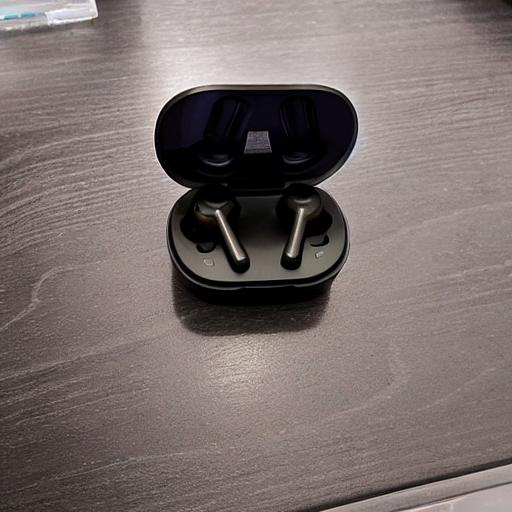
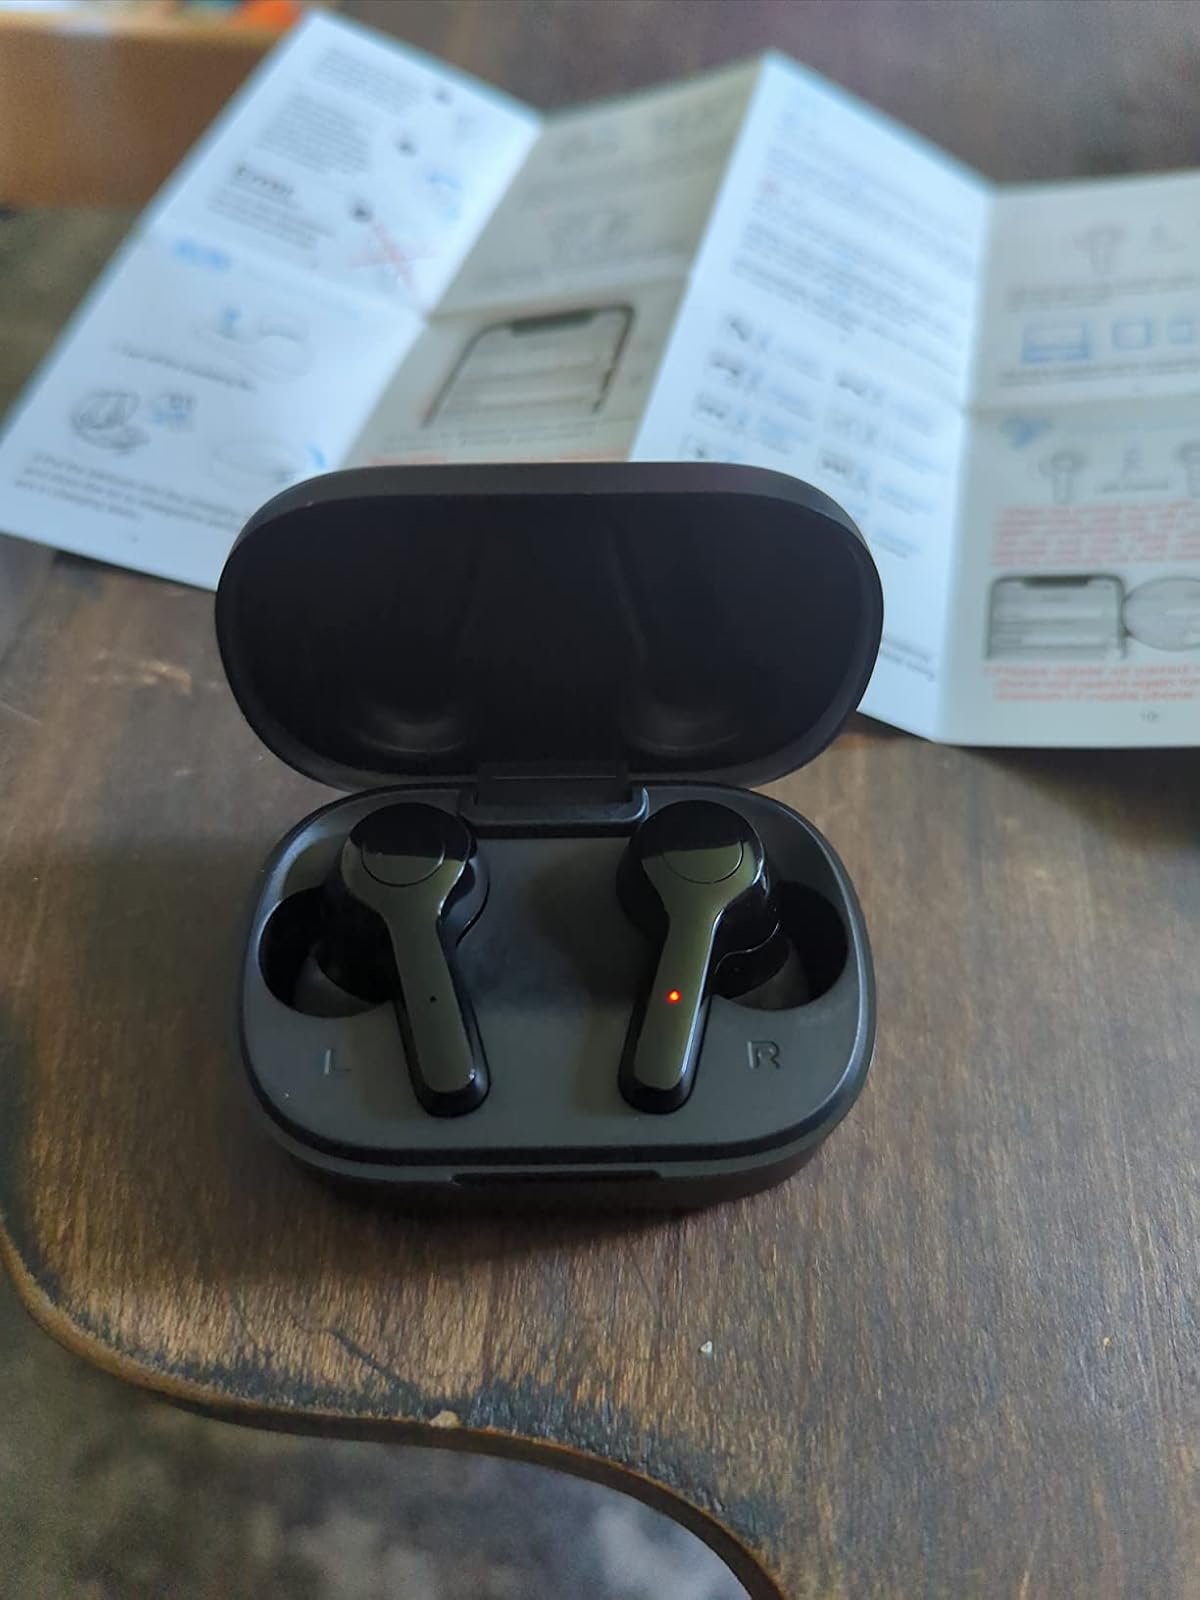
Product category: earbuds
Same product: no